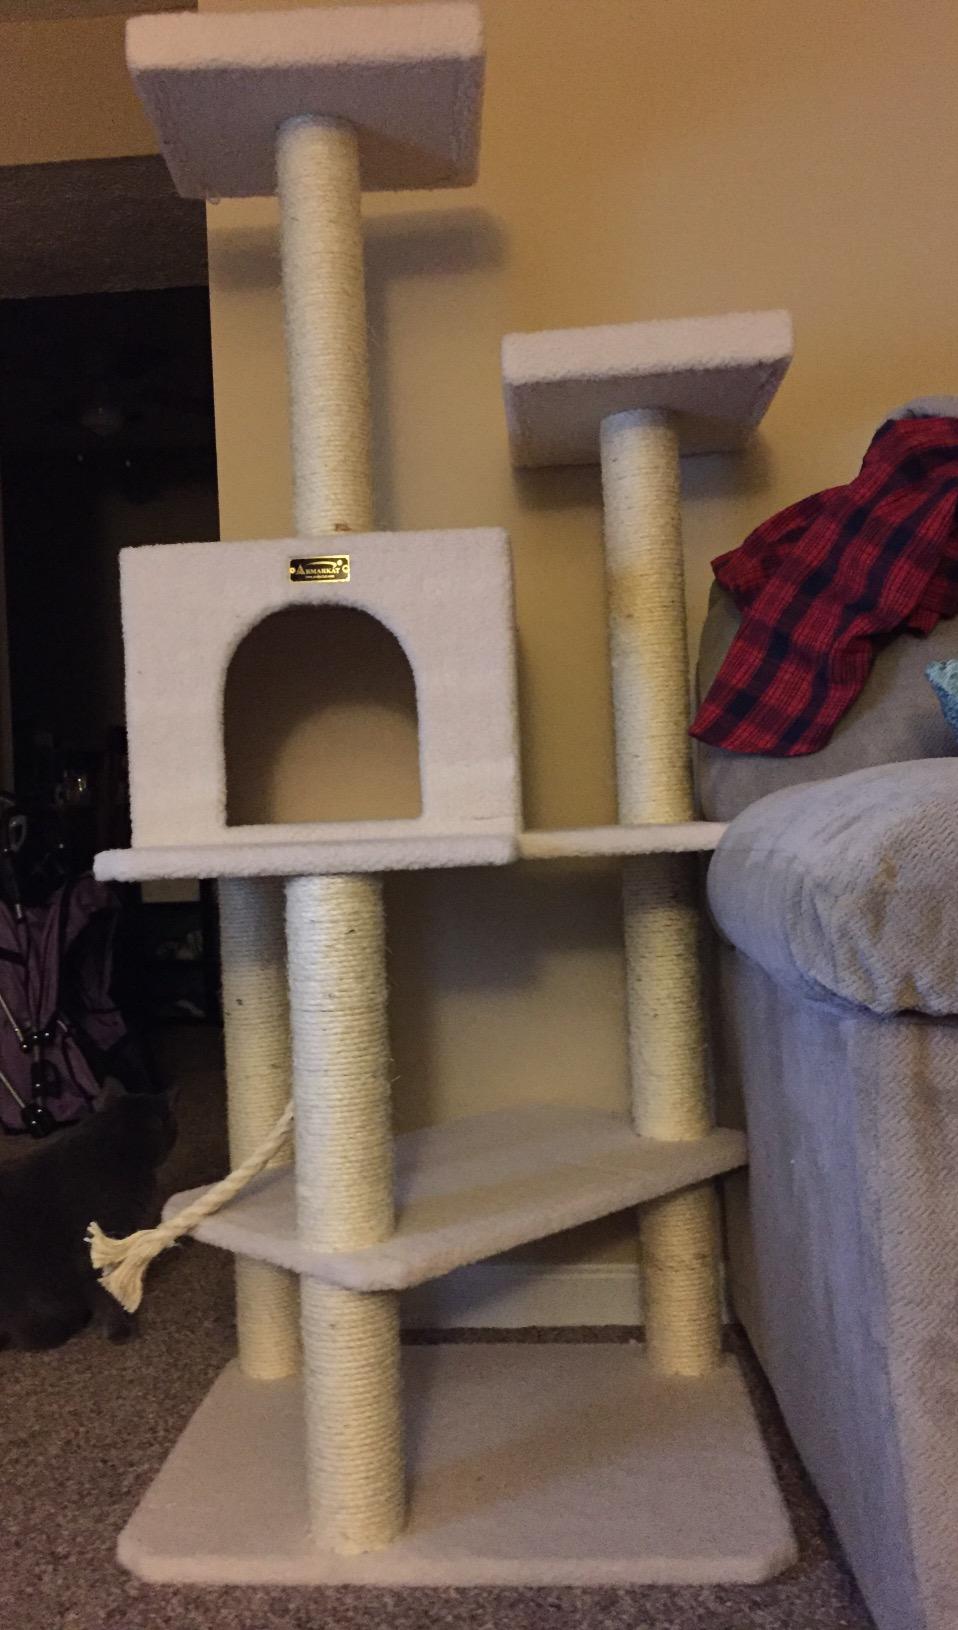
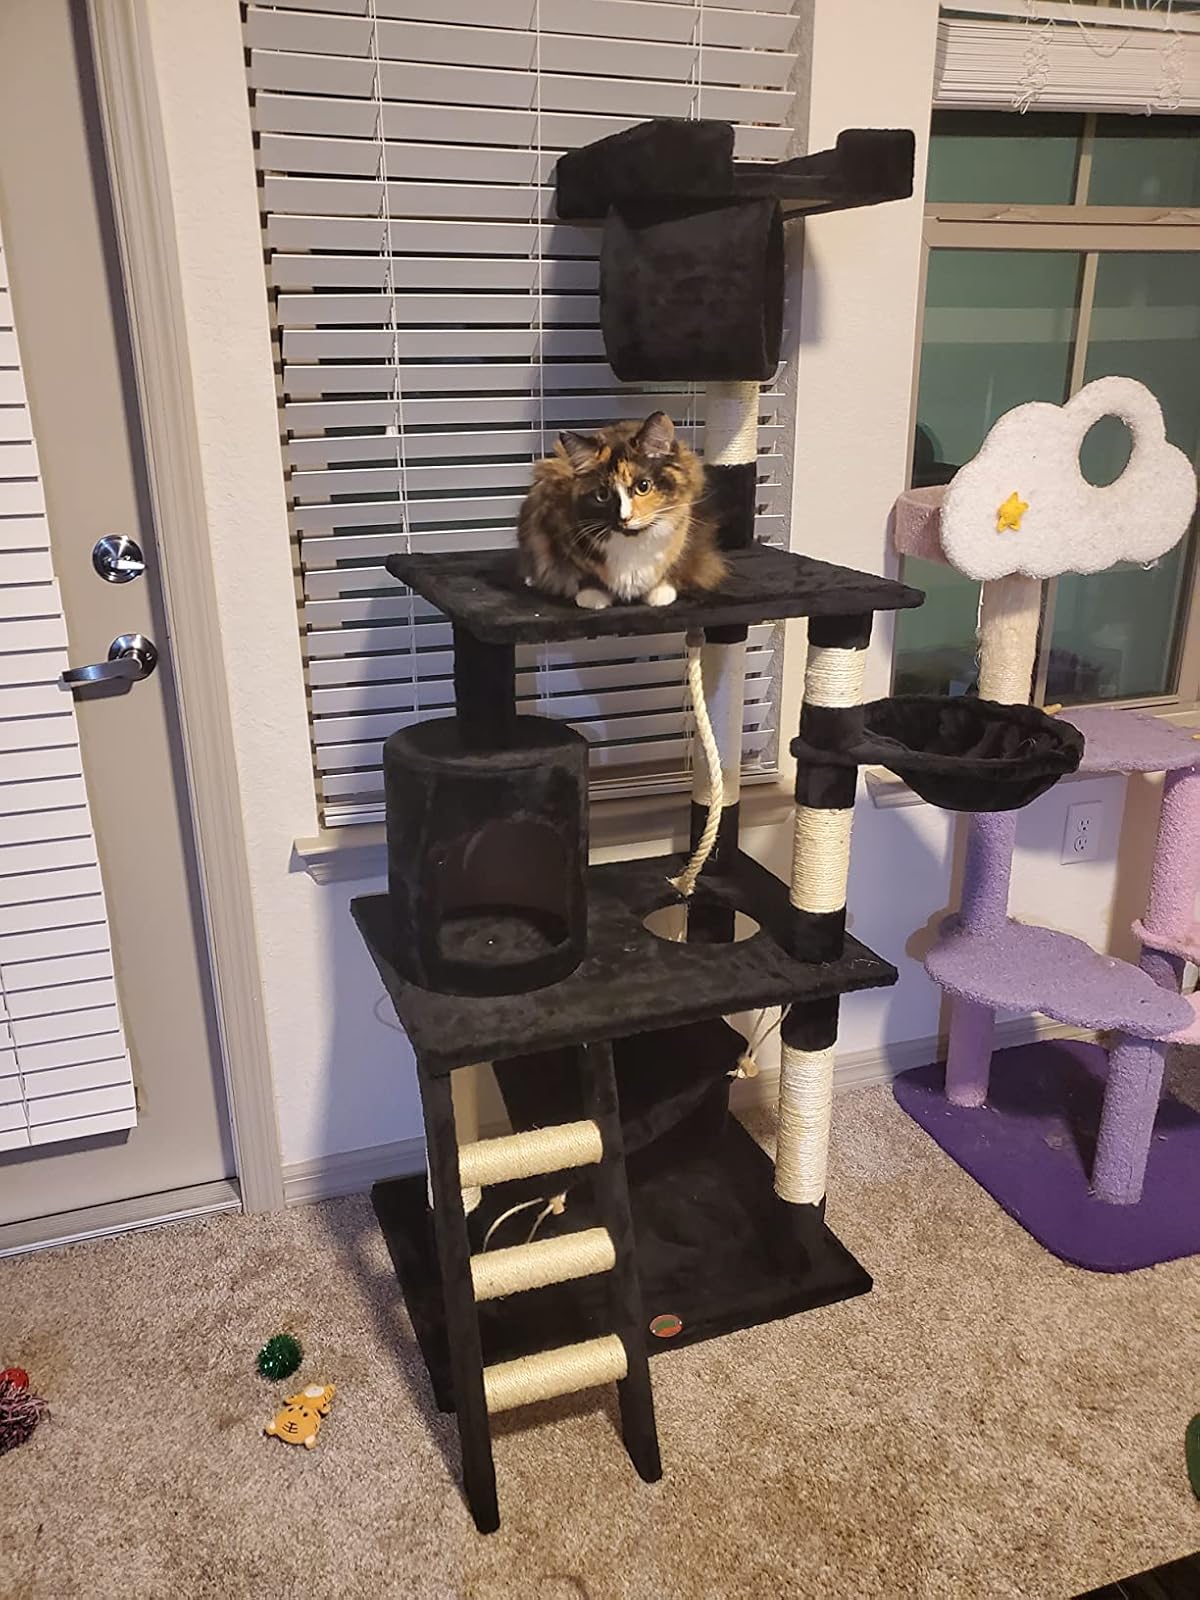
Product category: items_cat tree
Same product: no